Usman Khawaja

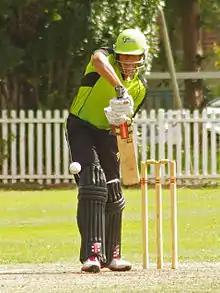
Khawaja in 2011

A left-handed top order batsman, Khawaja was awarded Player of the Australian Under-19 Championship in 2005 and also played for Australia in the 2006 U-19 Cricket World Cup in Sri Lanka as an opening batsman.